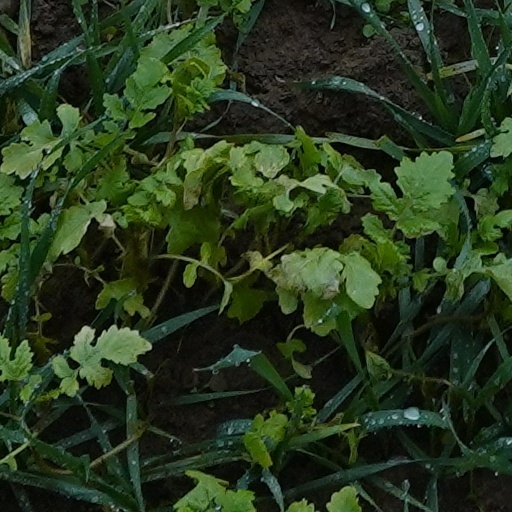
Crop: wheat